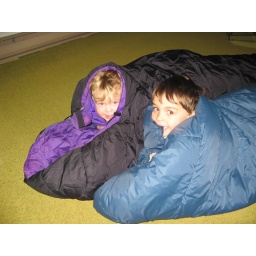
horsing around with sleeping bags